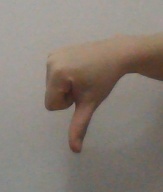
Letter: waw